King Mosque, Elbasan

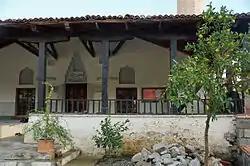
Portico and entrance after restoration works in 2013

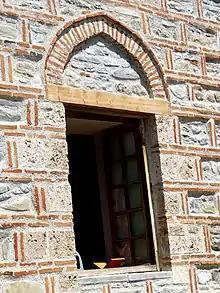
Ottoman-style door of the mosque

The King Mosque ( or "Xhamia e Hynqarit") or Sultan Bayezid Mosque is a historical Ottoman-era mosque within the Ottoman Elbasan Castle in the town of Elbasan, Albania.